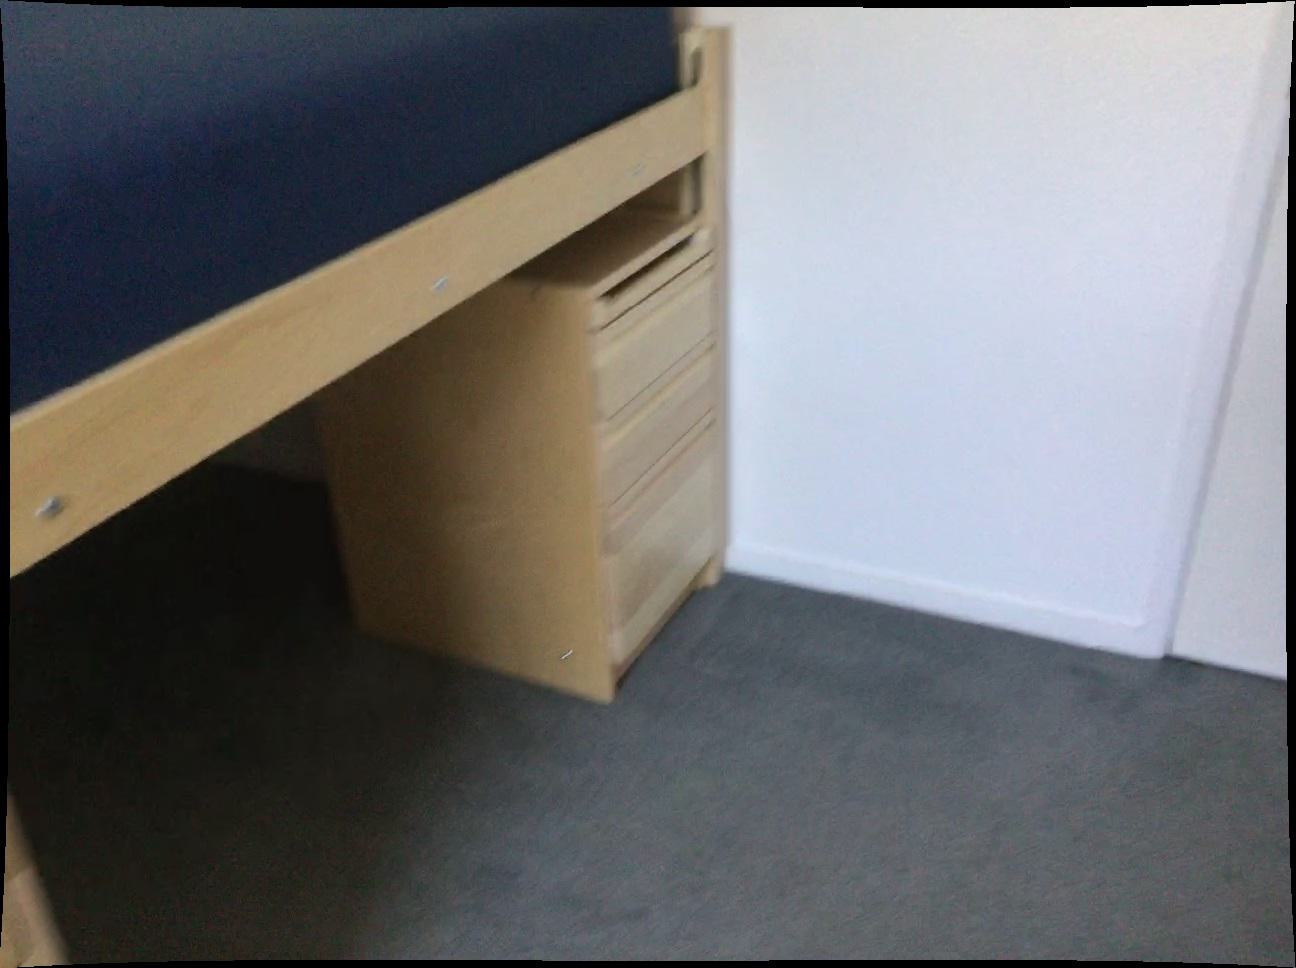
Question: In the image, there is the door. Pinpoint several points within the vacant space situated left of the door from the world's perspective. Your final answer should be formatted as a list of tuples, i.e. [(x1, y1), ...], where each tuple contains the x and y coordinates of a point satisfying the conditions above. The coordinates should be between 0 and 1, indicating the normalized pixel locations of the points.
Answer: [(0.826, 0.636), (0.783, 0.623), (0.742, 0.612), (0.701, 0.599), (0.663, 0.588), (0.821, 0.668), (0.776, 0.655), (0.733, 0.642), (0.691, 0.628), (0.651, 0.616), (0.815, 0.704), (0.769, 0.688), (0.724, 0.674), (0.681, 0.660), (0.640, 0.647), (0.808, 0.741), (0.760, 0.724), (0.714, 0.709), (0.670, 0.694), (0.627, 0.680), (0.801, 0.782), (0.751, 0.764), (0.703, 0.747), (0.657, 0.730), (0.793, 0.826), (0.742, 0.807), (0.691, 0.788), (0.644, 0.771), (0.785, 0.875), (0.731, 0.854)]